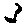
Label: 3